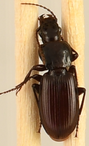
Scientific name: Pterostichus restrictus
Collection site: Rocky Mountains NEON (RMNP), plot RMNP_014